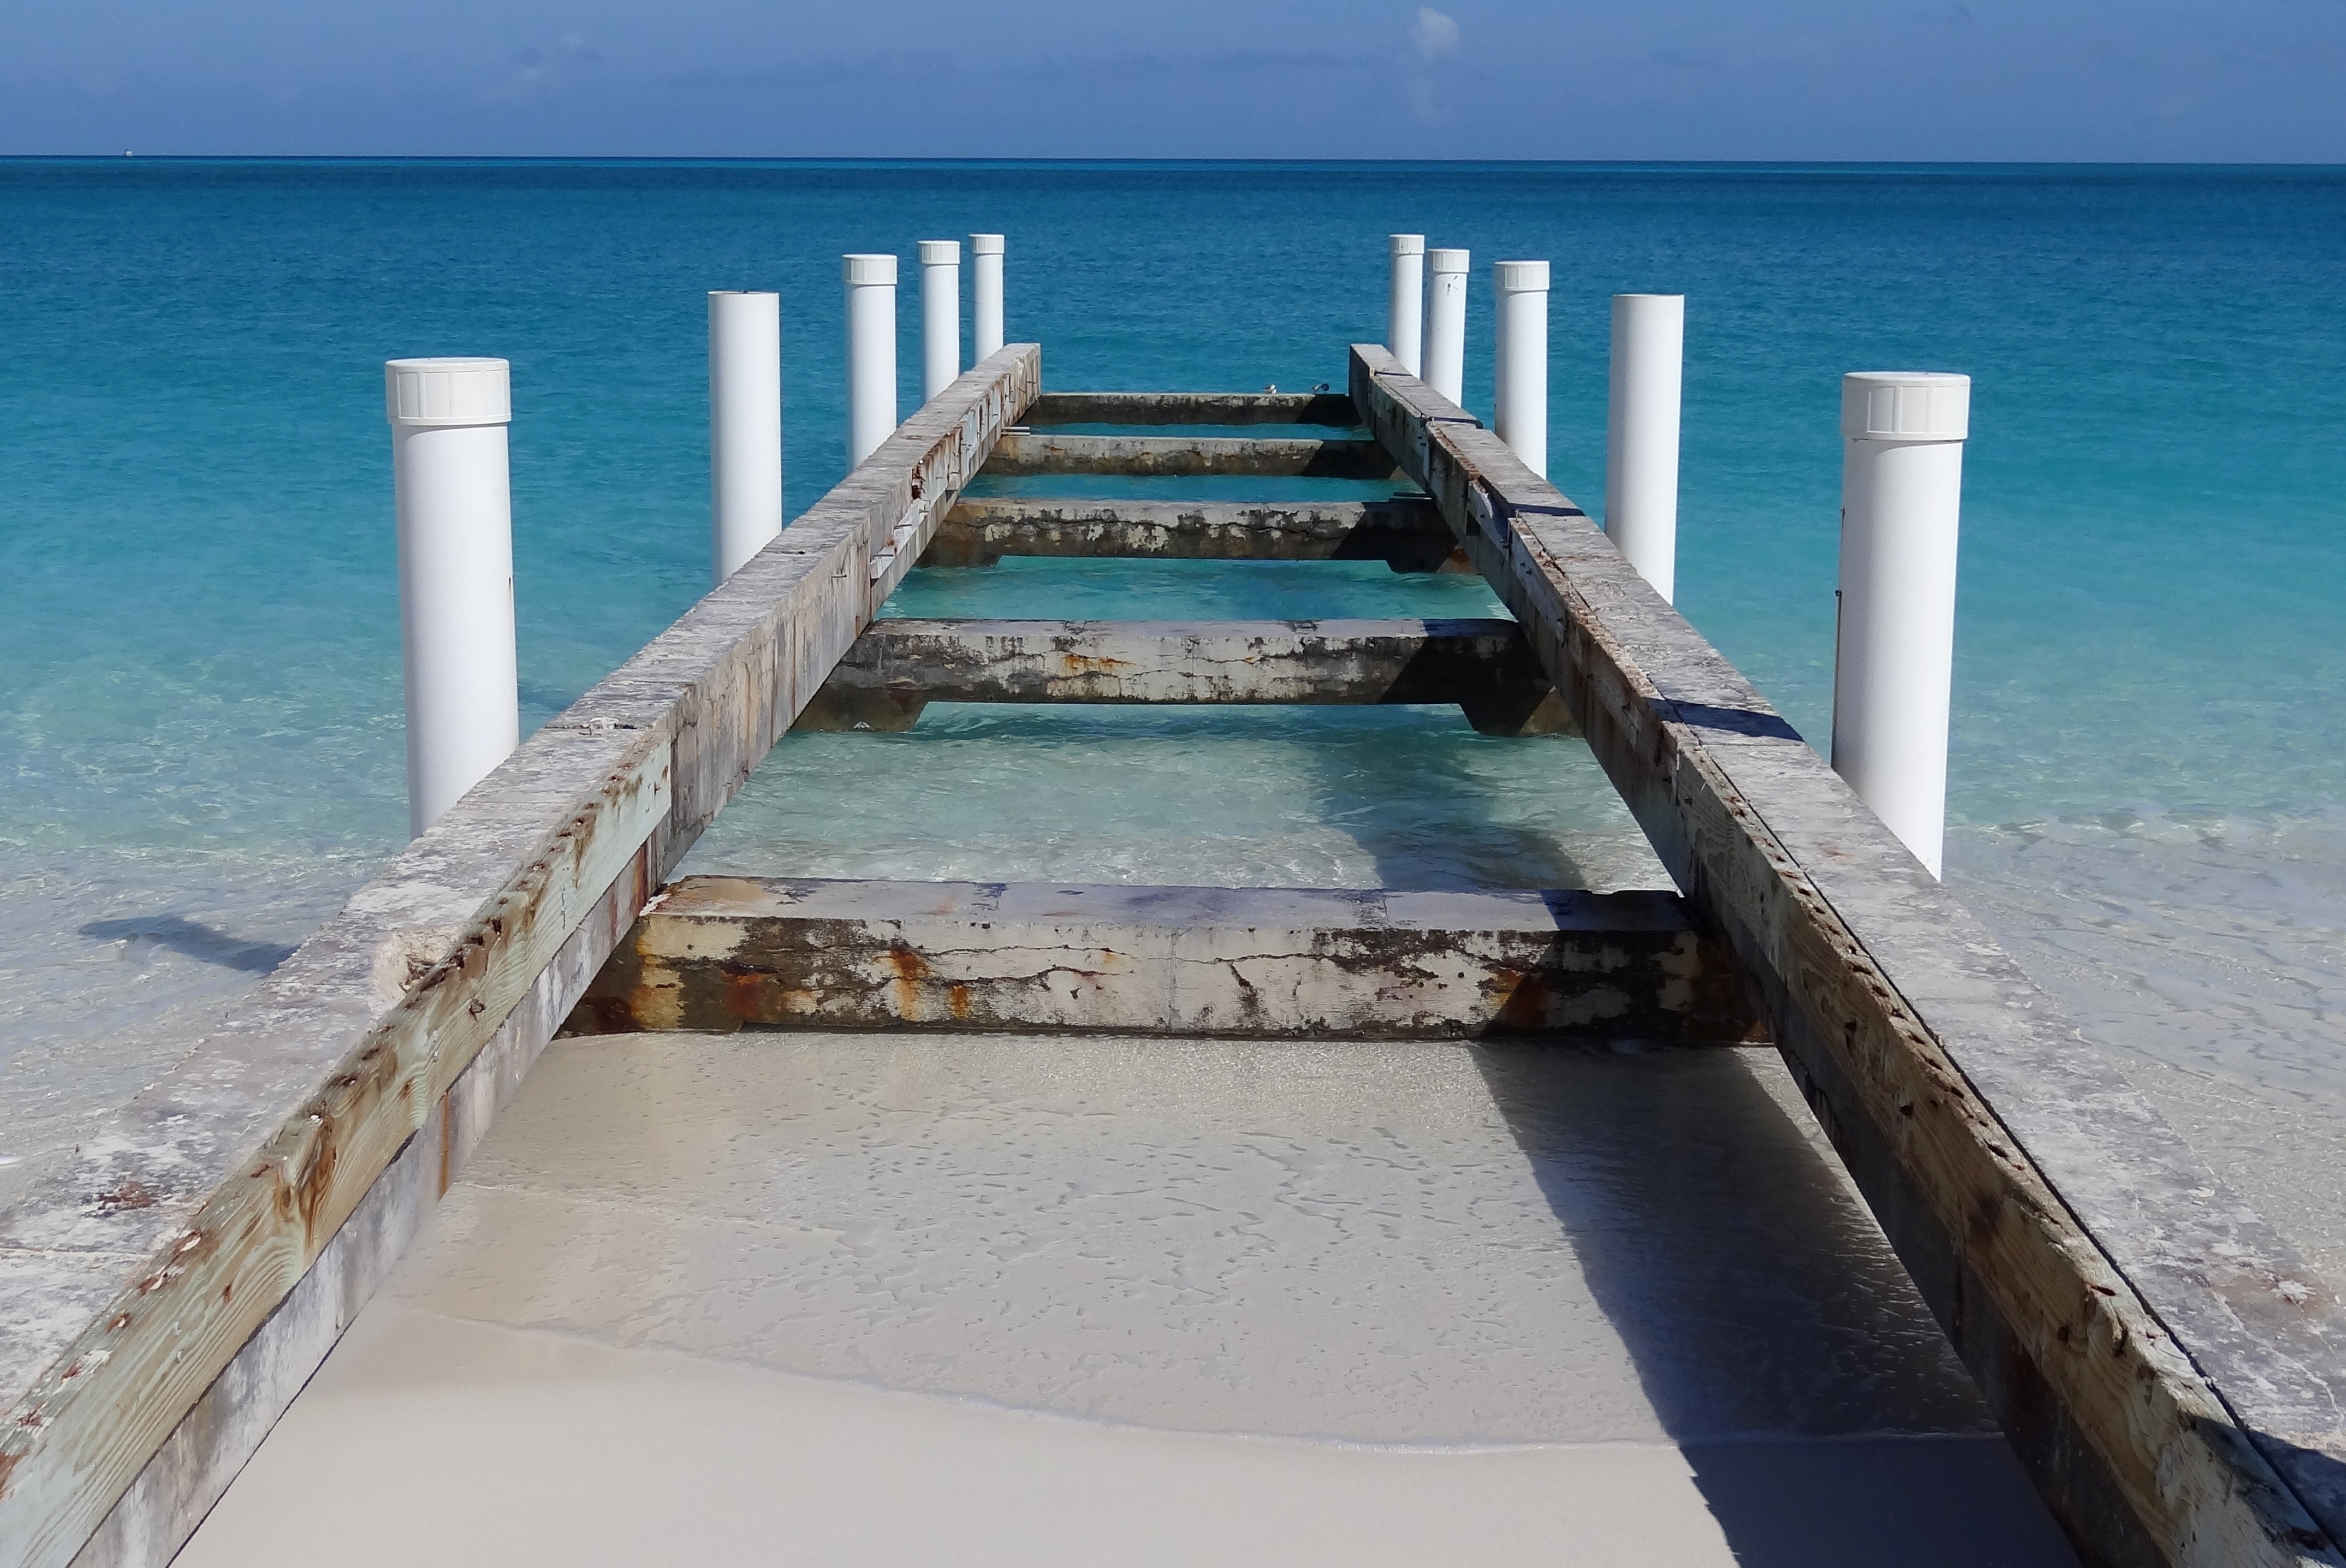
beach, sea, coast, water, ocean, dock, bridge, pier, walkway, vacation, vehicle, swimming pool, bay, blue, mar, breakwater, salt water